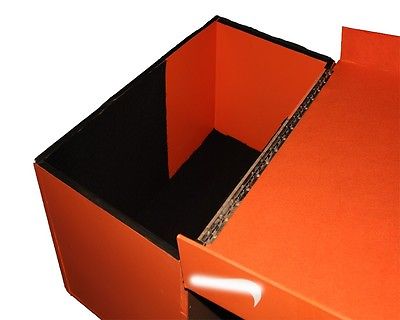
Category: table